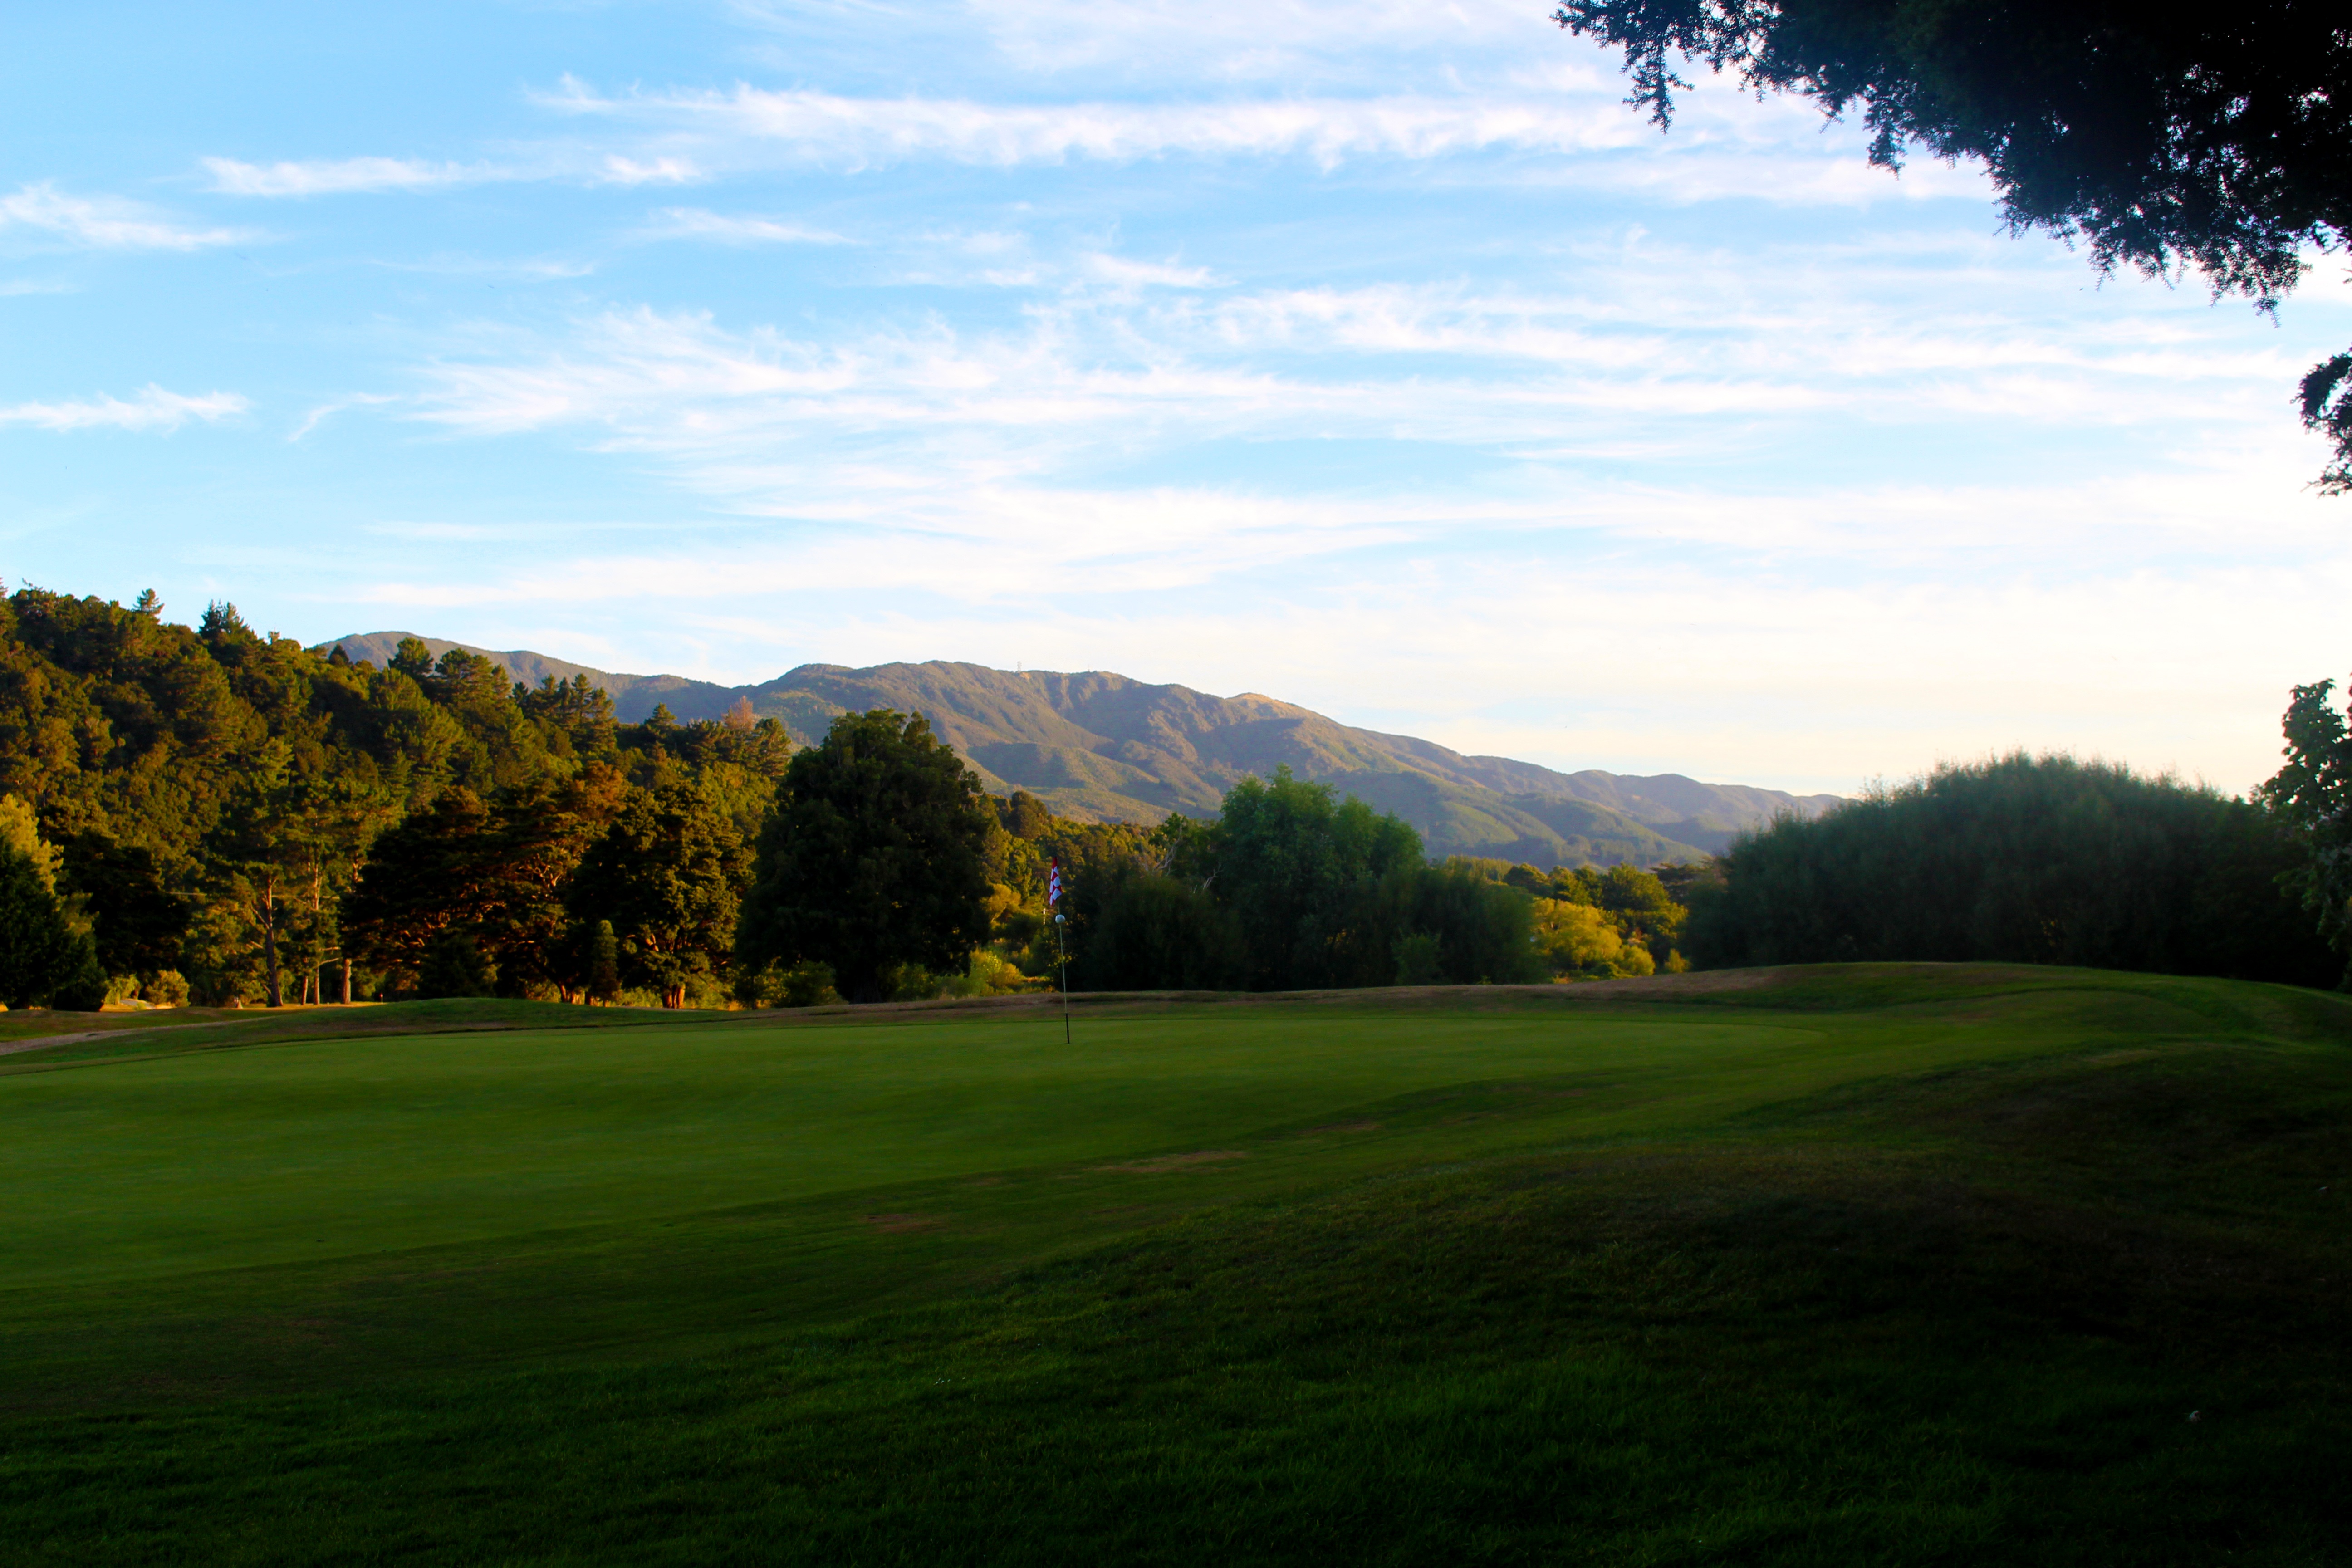
landscape, tree, nature, grass, structure, sky, sport, field, lawn, meadow, hill, summer, green, park, golf, golf course, golf club, trees, clouds, sports, mountains, grassland, new zealand, rush, rural area, golf courses, sport venue